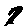
Label: 7